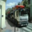
Label: truck